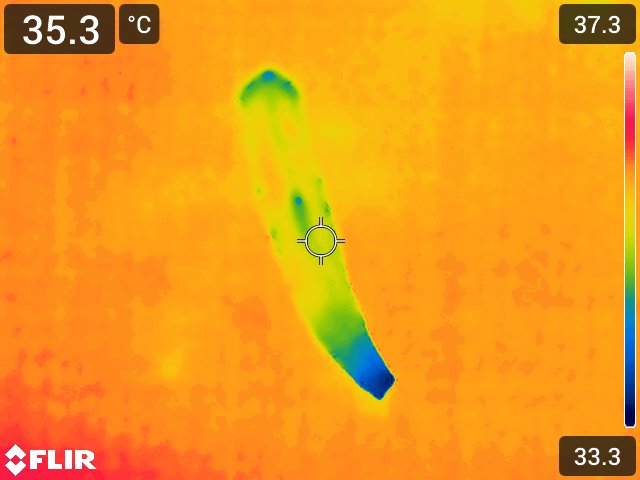
Maturity: over_matured